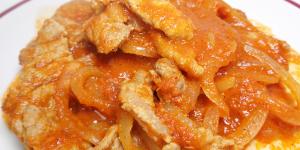
fajitas de res al chipotle